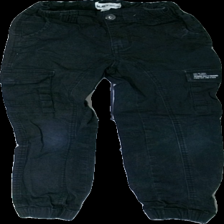
View: front
Type: Trousers
Category: Children
Brand: Not in the list
Brand text on label: D.M.D
Colors: Black
Material: 100% Cotton
Size: 128
Season: Winter
Smell: Minor
Price range: <50
Recommended usage: Reuse
Comment: Detergent smell